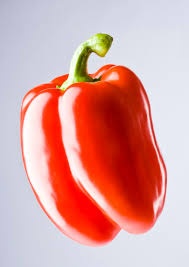
Label: capsicum